List of Romanesque buildings

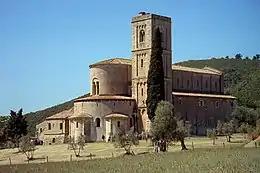
Abbey of Sant'Antimo

French Romanesque schools of architecture, which are specific for every region, are characterised by the variety of stone vaulting.